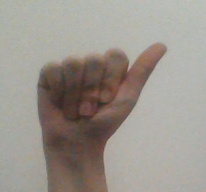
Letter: dhad